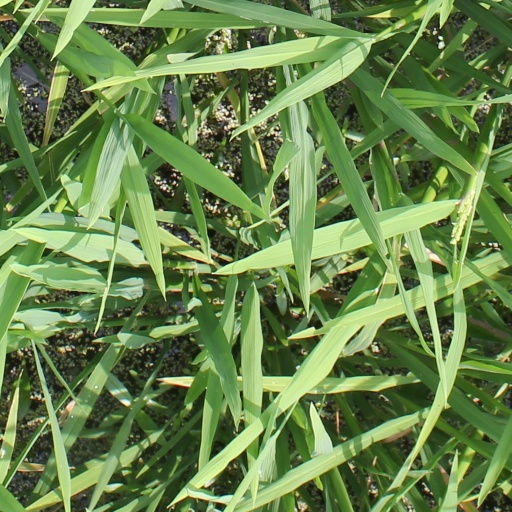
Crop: rice